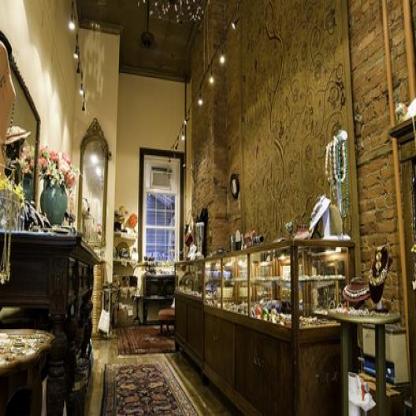
Scene: Indoor